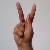
The image shows a hand gesture representing the letter 'K' in Indian Sign Language.